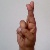
The image shows a hand gesture representing the letter 'R' in Indian Sign Language.